Describe the emotion expressed in this image:  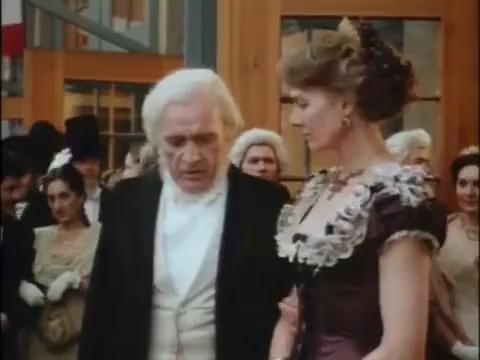
This person displays Suffering, valence and arousal with low intensity.